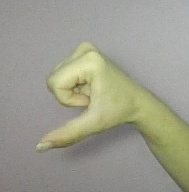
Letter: waw